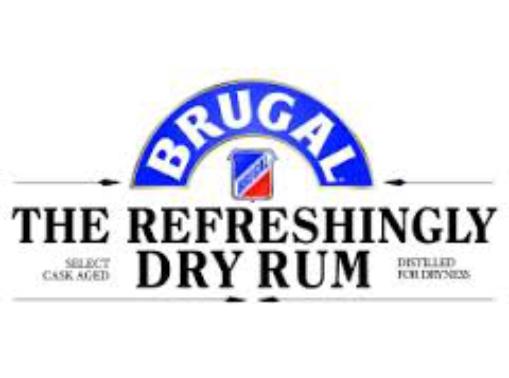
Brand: Brugal
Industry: Food